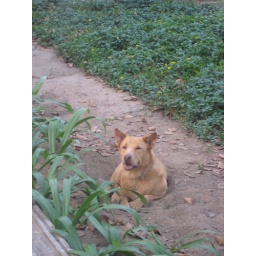
red dog in hole